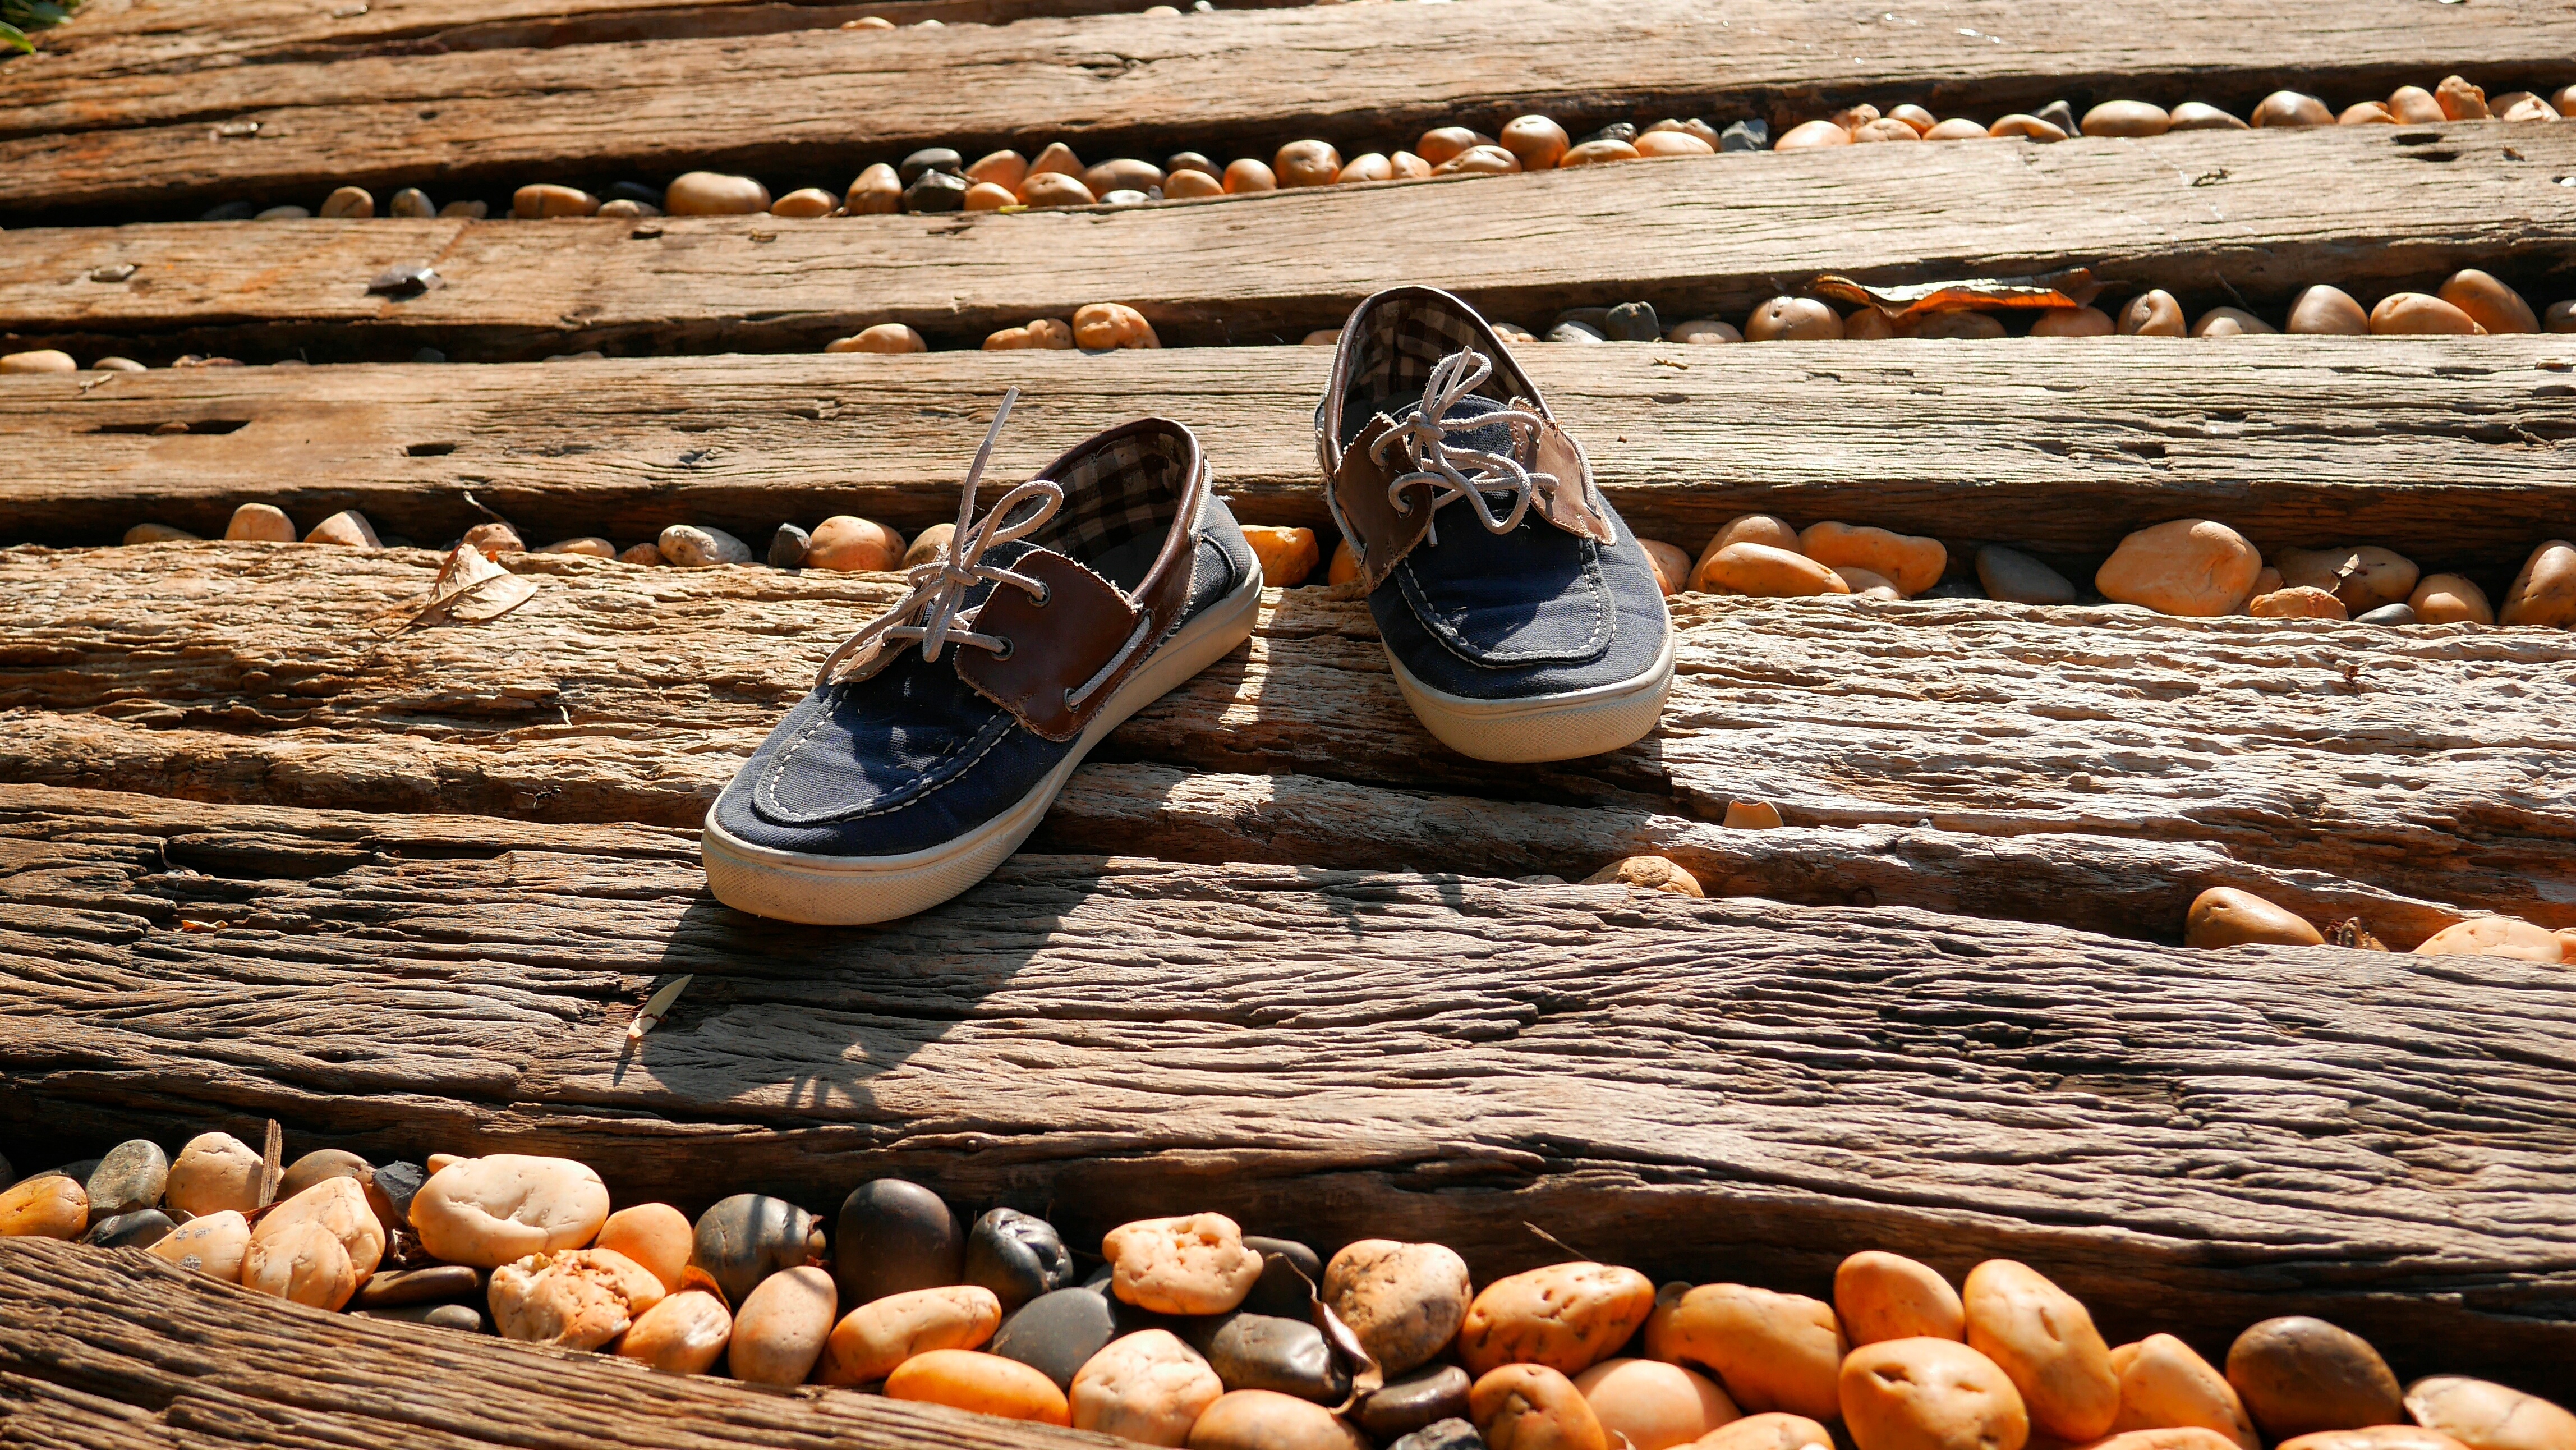
wood, food, spring, produce, autumn, season, footwear